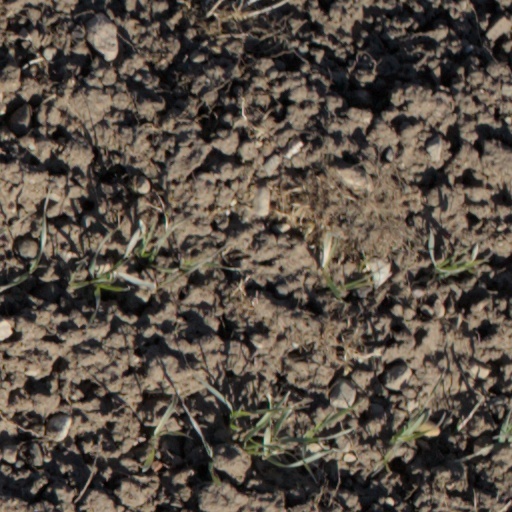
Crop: wheat